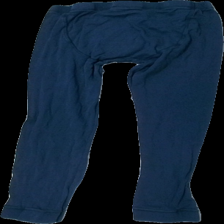
View: back
Type: Tights
Category: Children
Brand: Kappahl
Colors: Blue
Material: 100% cotton
Cut: Regular
Size: 158
Season: All
Damage location: middle center
Damage 2 location: middle left
Damage 3 location: bottom right
Price range: 50-100
Recommended usage: Reuse
Description: blåa tights